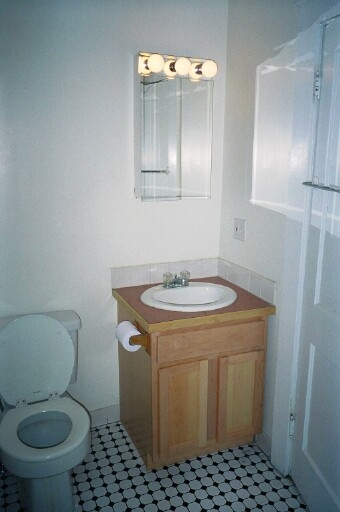
Room type: bathroom